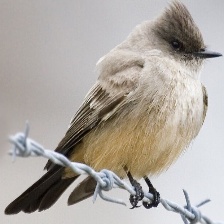
Species: SAYS PHOEBE
Scientific name: SAYORNIS SAYA